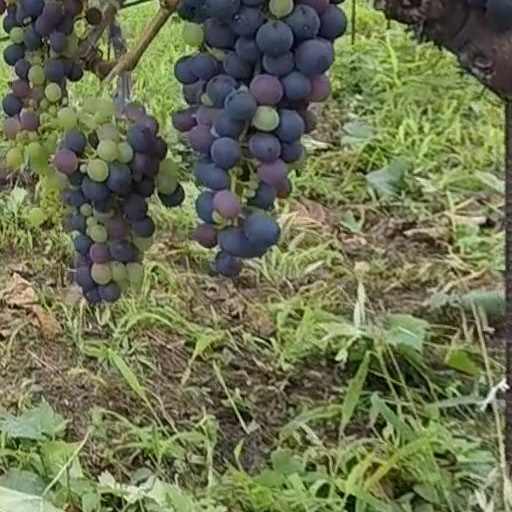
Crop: grape